549 Lordship Lane

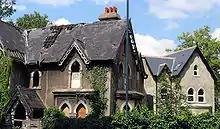
The derelict Concrete House on Lordship Lane, Southwark in 2005, with similar new building behind.

549 Lordship Lane, also known as the Concrete House, is a house on Lordship Lane in East Dulwich, close to the junction with Underhill Road and opposite St Peter's Church. The Gothic Revival house is an early example of a modern domestic dwelling constructed of concrete. It became a grade II listed building in 1994.